List of historic properties in Buckeye, Arizona

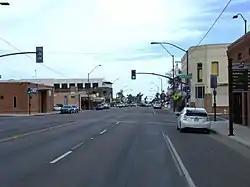
Historic Buckeye Downtown as seen from Monroe Ave.

The area in which Buckeye is located was a hot desert region inhabited by the Hohokam, a Native American culture. Thomas Newton "Newt" Clanton and his family were the first settlers of European descent to arrive in the area. They came from the state of Ohio. The need of a canal system, which would provide them with water to irrigate their homesteads, was apparent. The Buckeye Canal was developed in 1884 by Malin M. Jackson a native of Sidney, Ohio. In 1885, Clanton accepted a contract to build ten miles of the Buckeye Canal which he had helped to organize and promote. William "Bob" R. Beloat played an instrumental role in organizing the Buckeye Irrigation Company. Together with his brother John, he assisted in turning the first water into the company ditch. The canal's name was derived from the Ohio moniker "The Buckeye State". The townsite was laid out in 1888 by Clanton, Jackson, and William (‘Bucky’) O’Neill, (of Rough Rider fame). Jackson named the new town "Sidney" and the plat was filed with the County that same year. The town's name was legally changed to Buckeye in 1910 and it was incorporated in 1929.